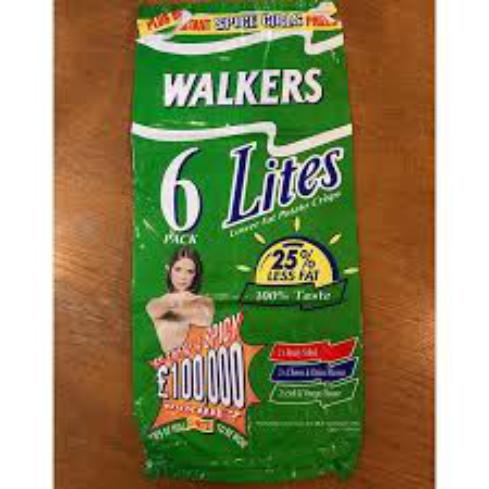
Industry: Food